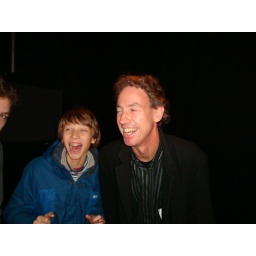
Father and son captured by Paparazzi Robots taking photos at Transmediale red carpet event 2010.